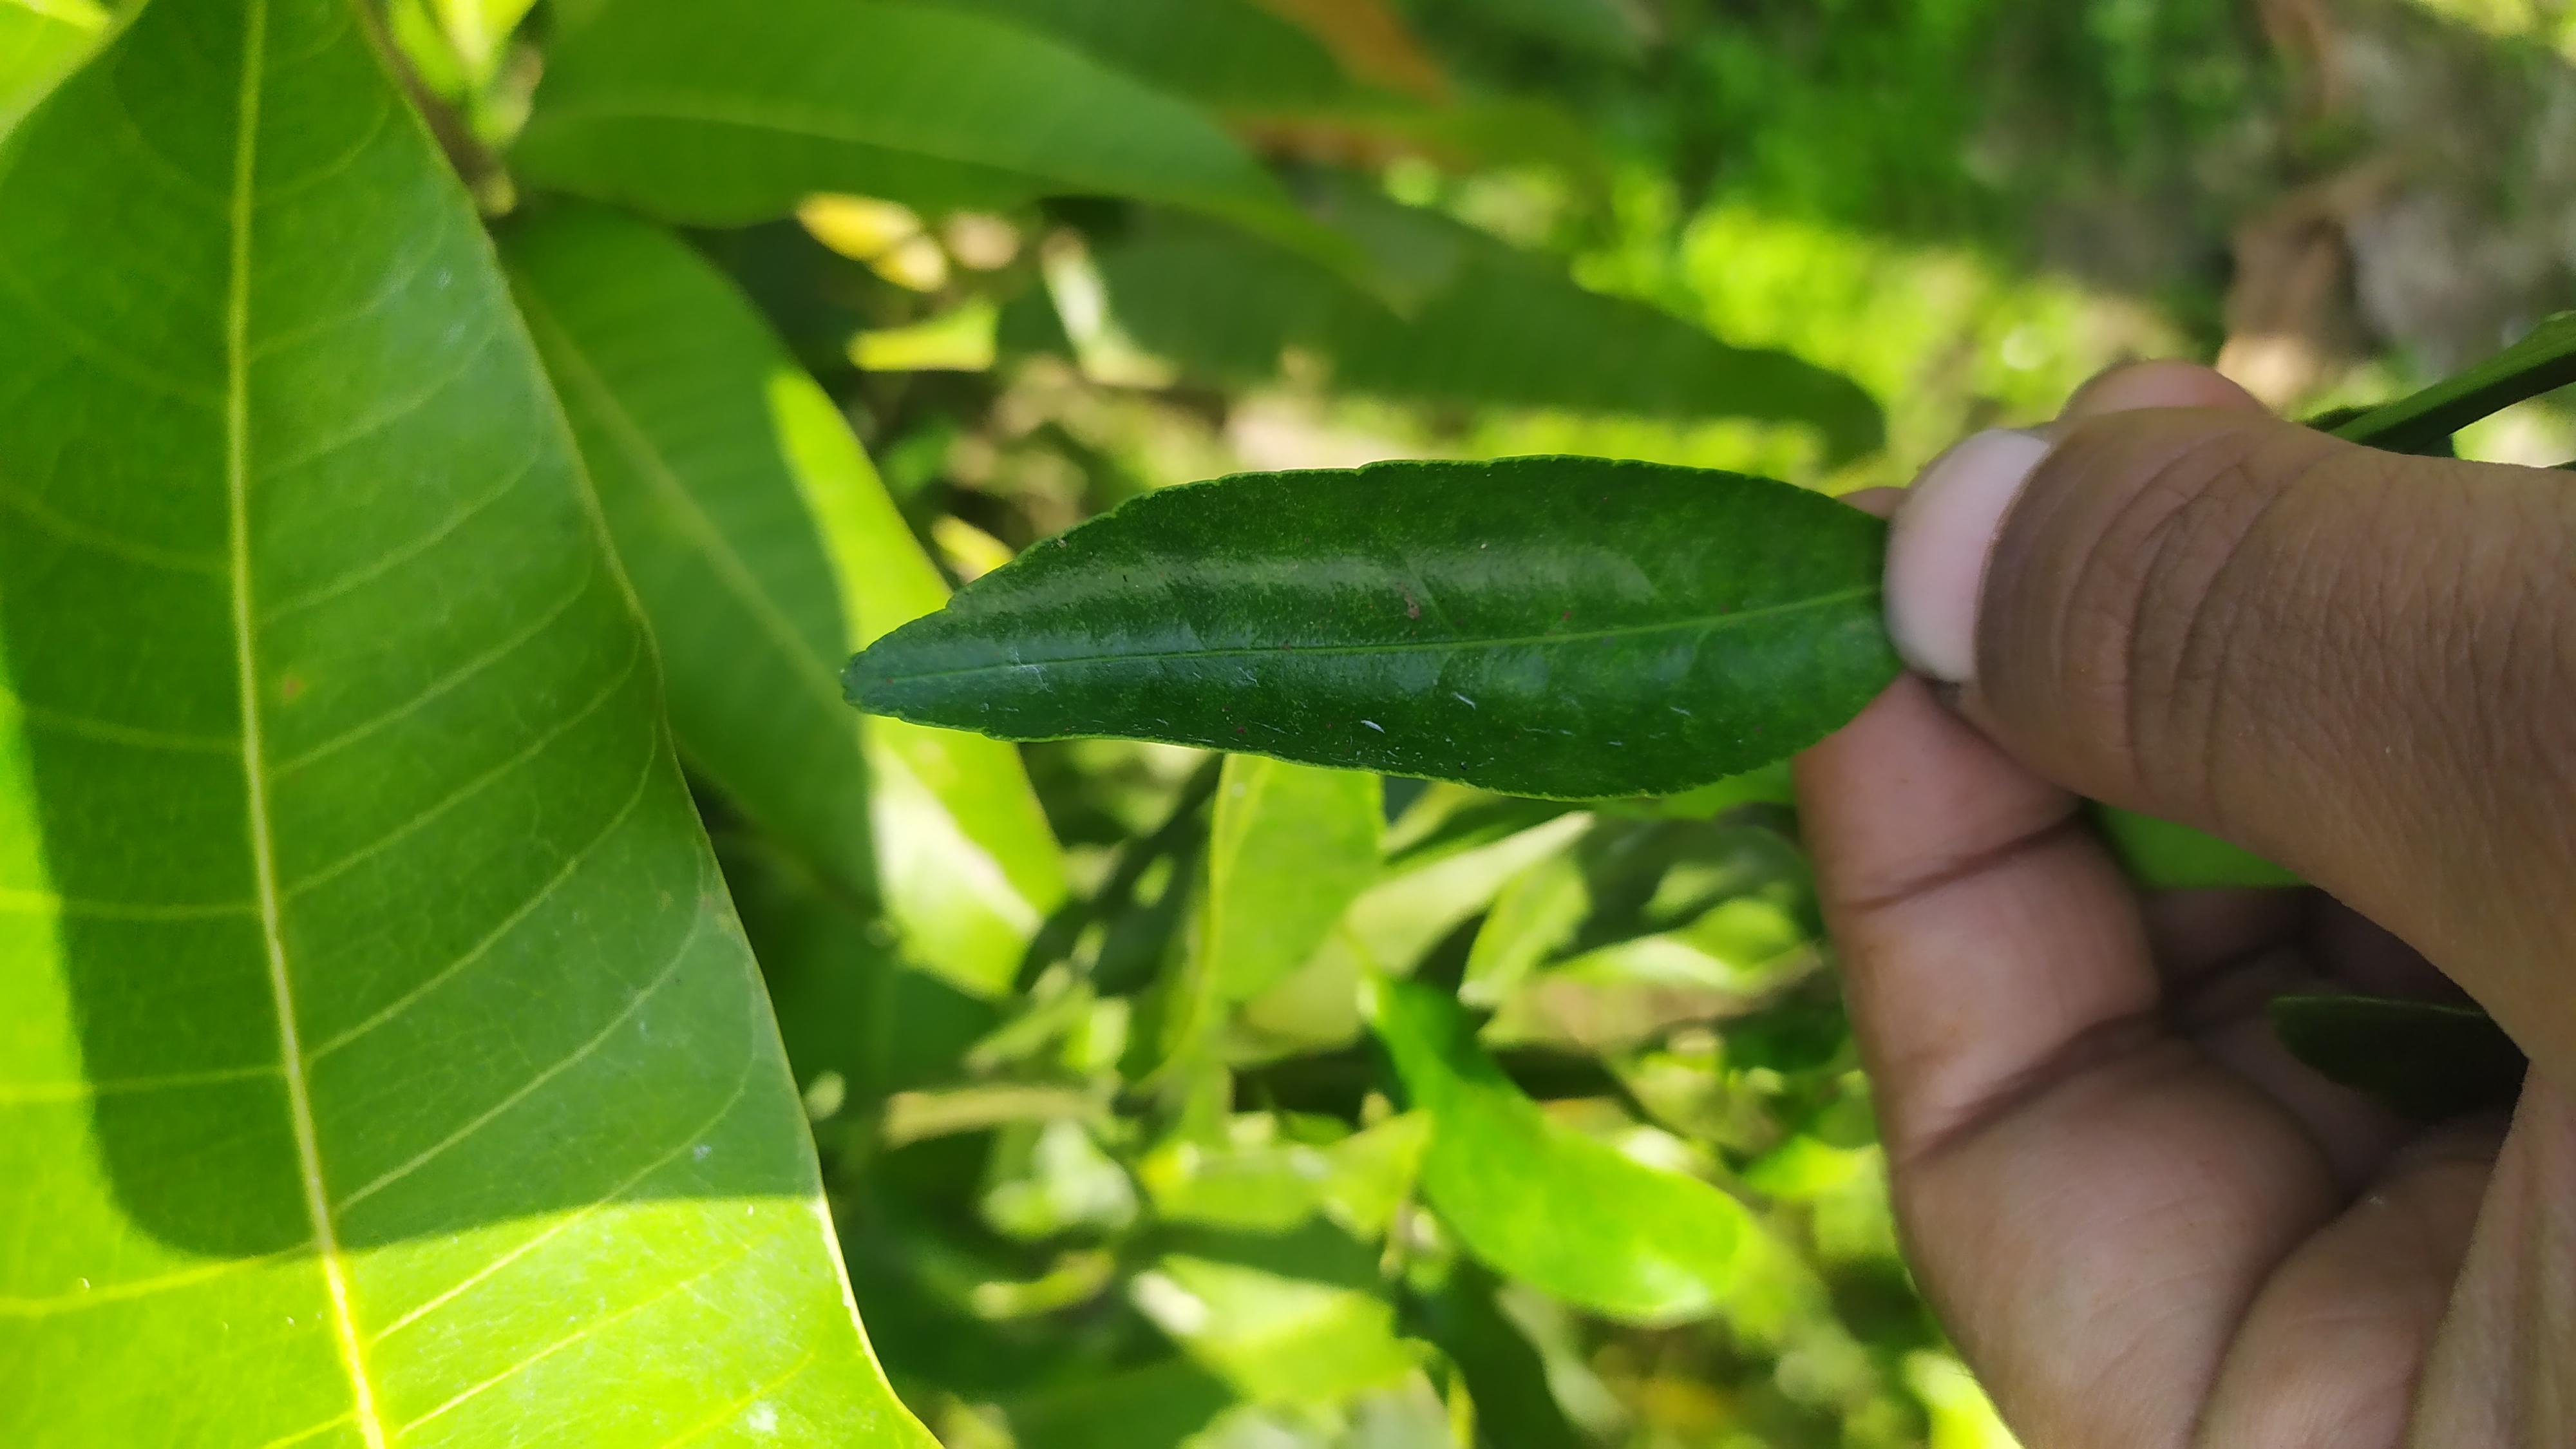
Mandarin leaf variety: Mandaring